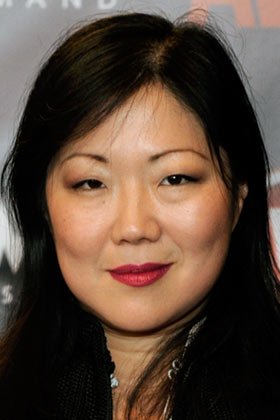
Label: Colored